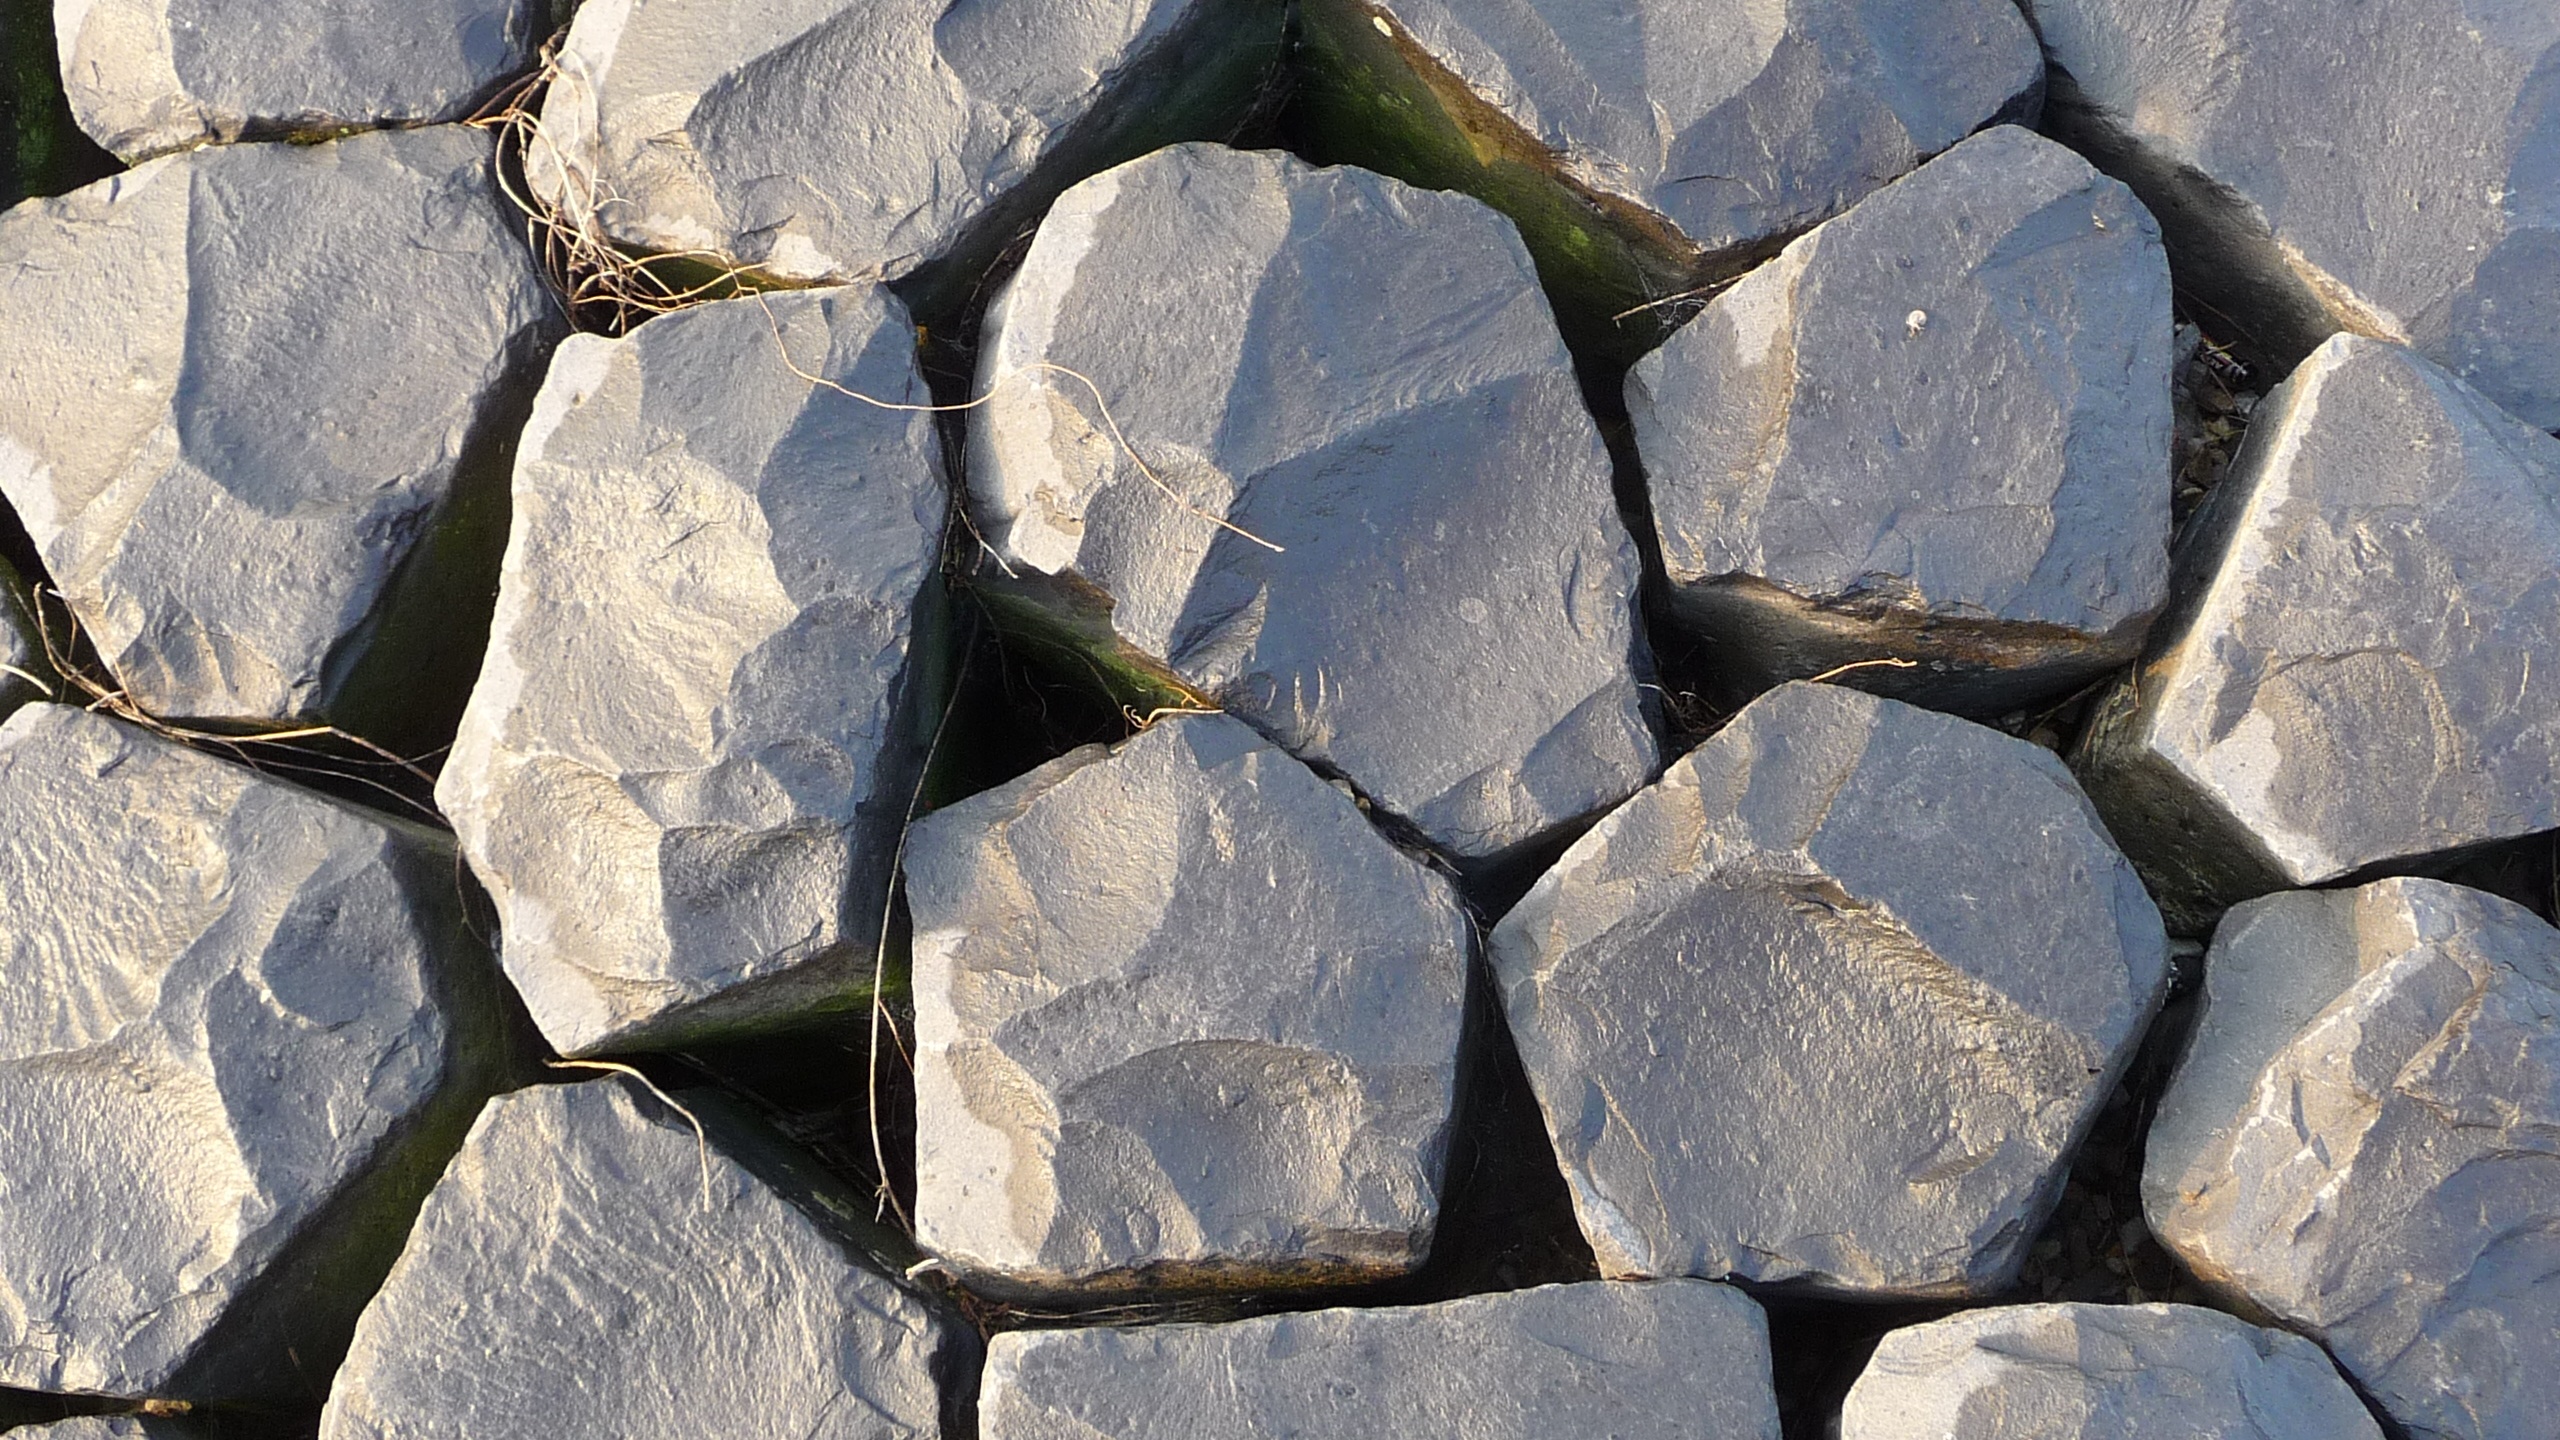
rock, wood, texture, floor, cobblestone, wall, asphalt, soil, tile, stone wall, material, grey, stones, rubble, background, kai, flooring, road surface, flagstone